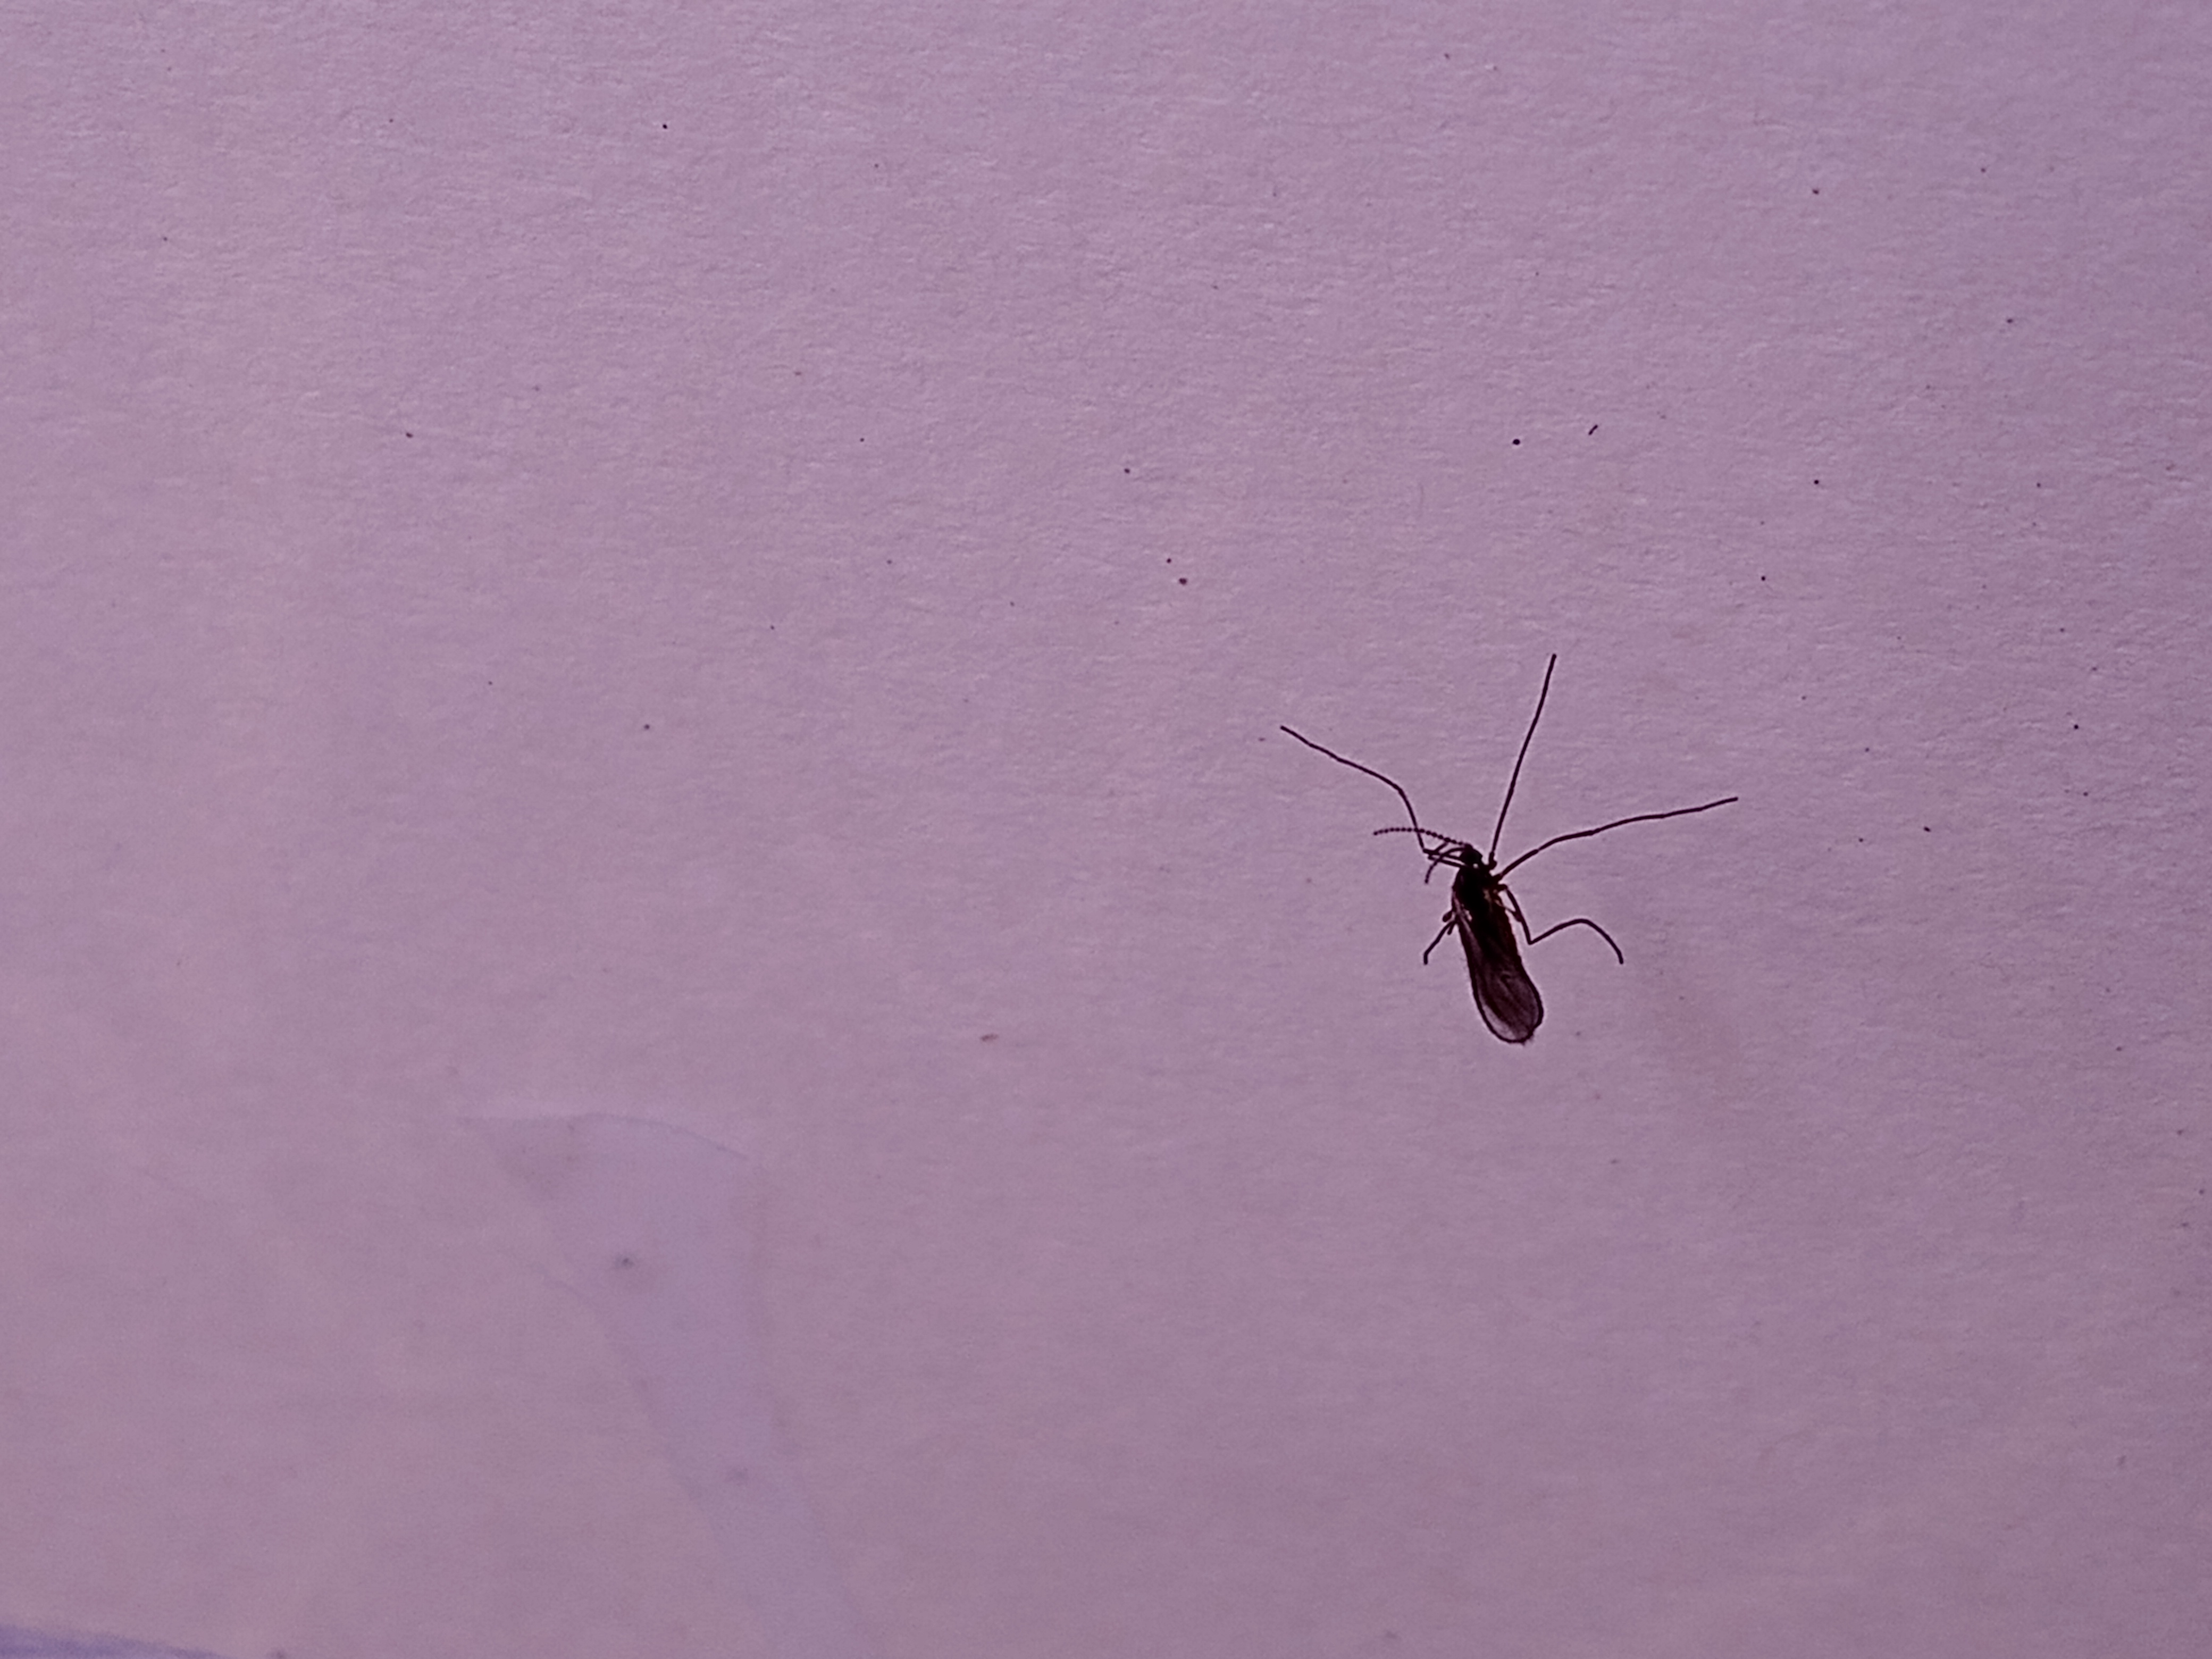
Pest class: hessian_fly